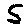
Label: 5